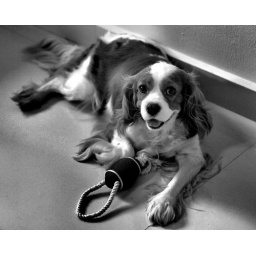
Eden with her new toy in black and white